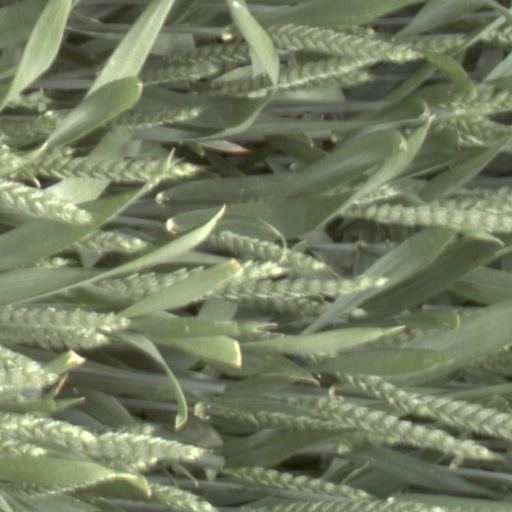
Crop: wheat